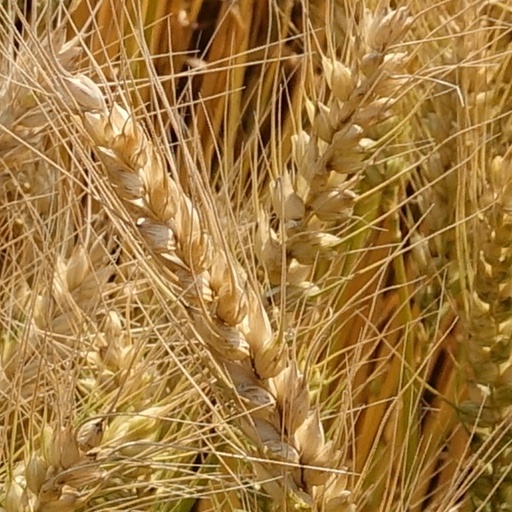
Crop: wheat